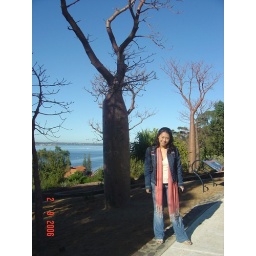
nice tree huh...i remember this in geography class..the bottle desert tree